Treuchtlingen station

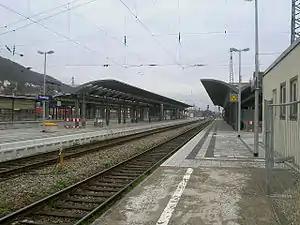
Platforms at Treuchtlingen station

Treuchtlingen station is now the only station in the town of Treuchtlingen in the German state of Bavaria. The town used also to have stations at Graben, Möhren, Gundelsheim and Wettelsheim. Treuchtlingen station has seven platform tracks and it is classified by Deutsche Bahn as a category 3 station. The station is served by about 110 trains daily operated by DB Regio and DB long-distance. The station is a railway junction on the Treuchtlingen–Nuremberg, Donauwörth–Treuchtlingen, Ingolstadt–Treuchtlingen and Treuchtlingen–Würzburg lines.